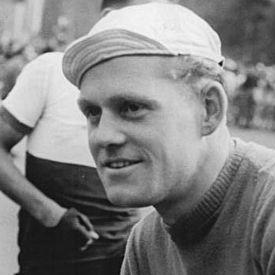
Age: 24